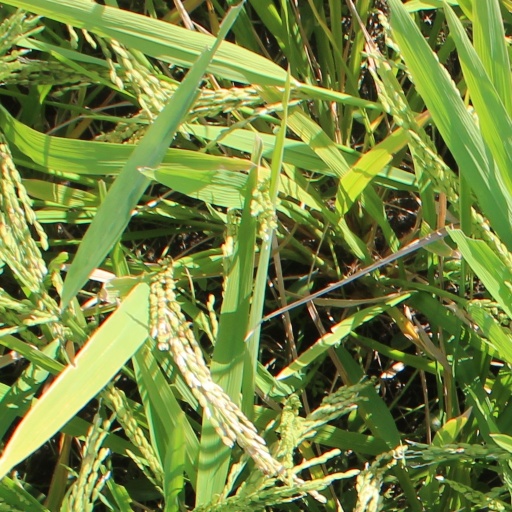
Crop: rice